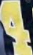
Number: 4